Hawaiian monk seal

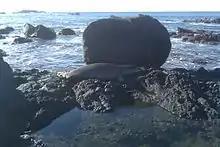
A Hawaiian monk seal observed on the North Shore of Oahu.

Most seals are found on the Northwestern Hawaiian Islands.